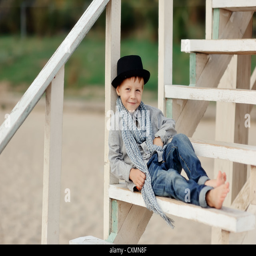
trendy boy posing lying on the stairs in jeans and a hat barefoot